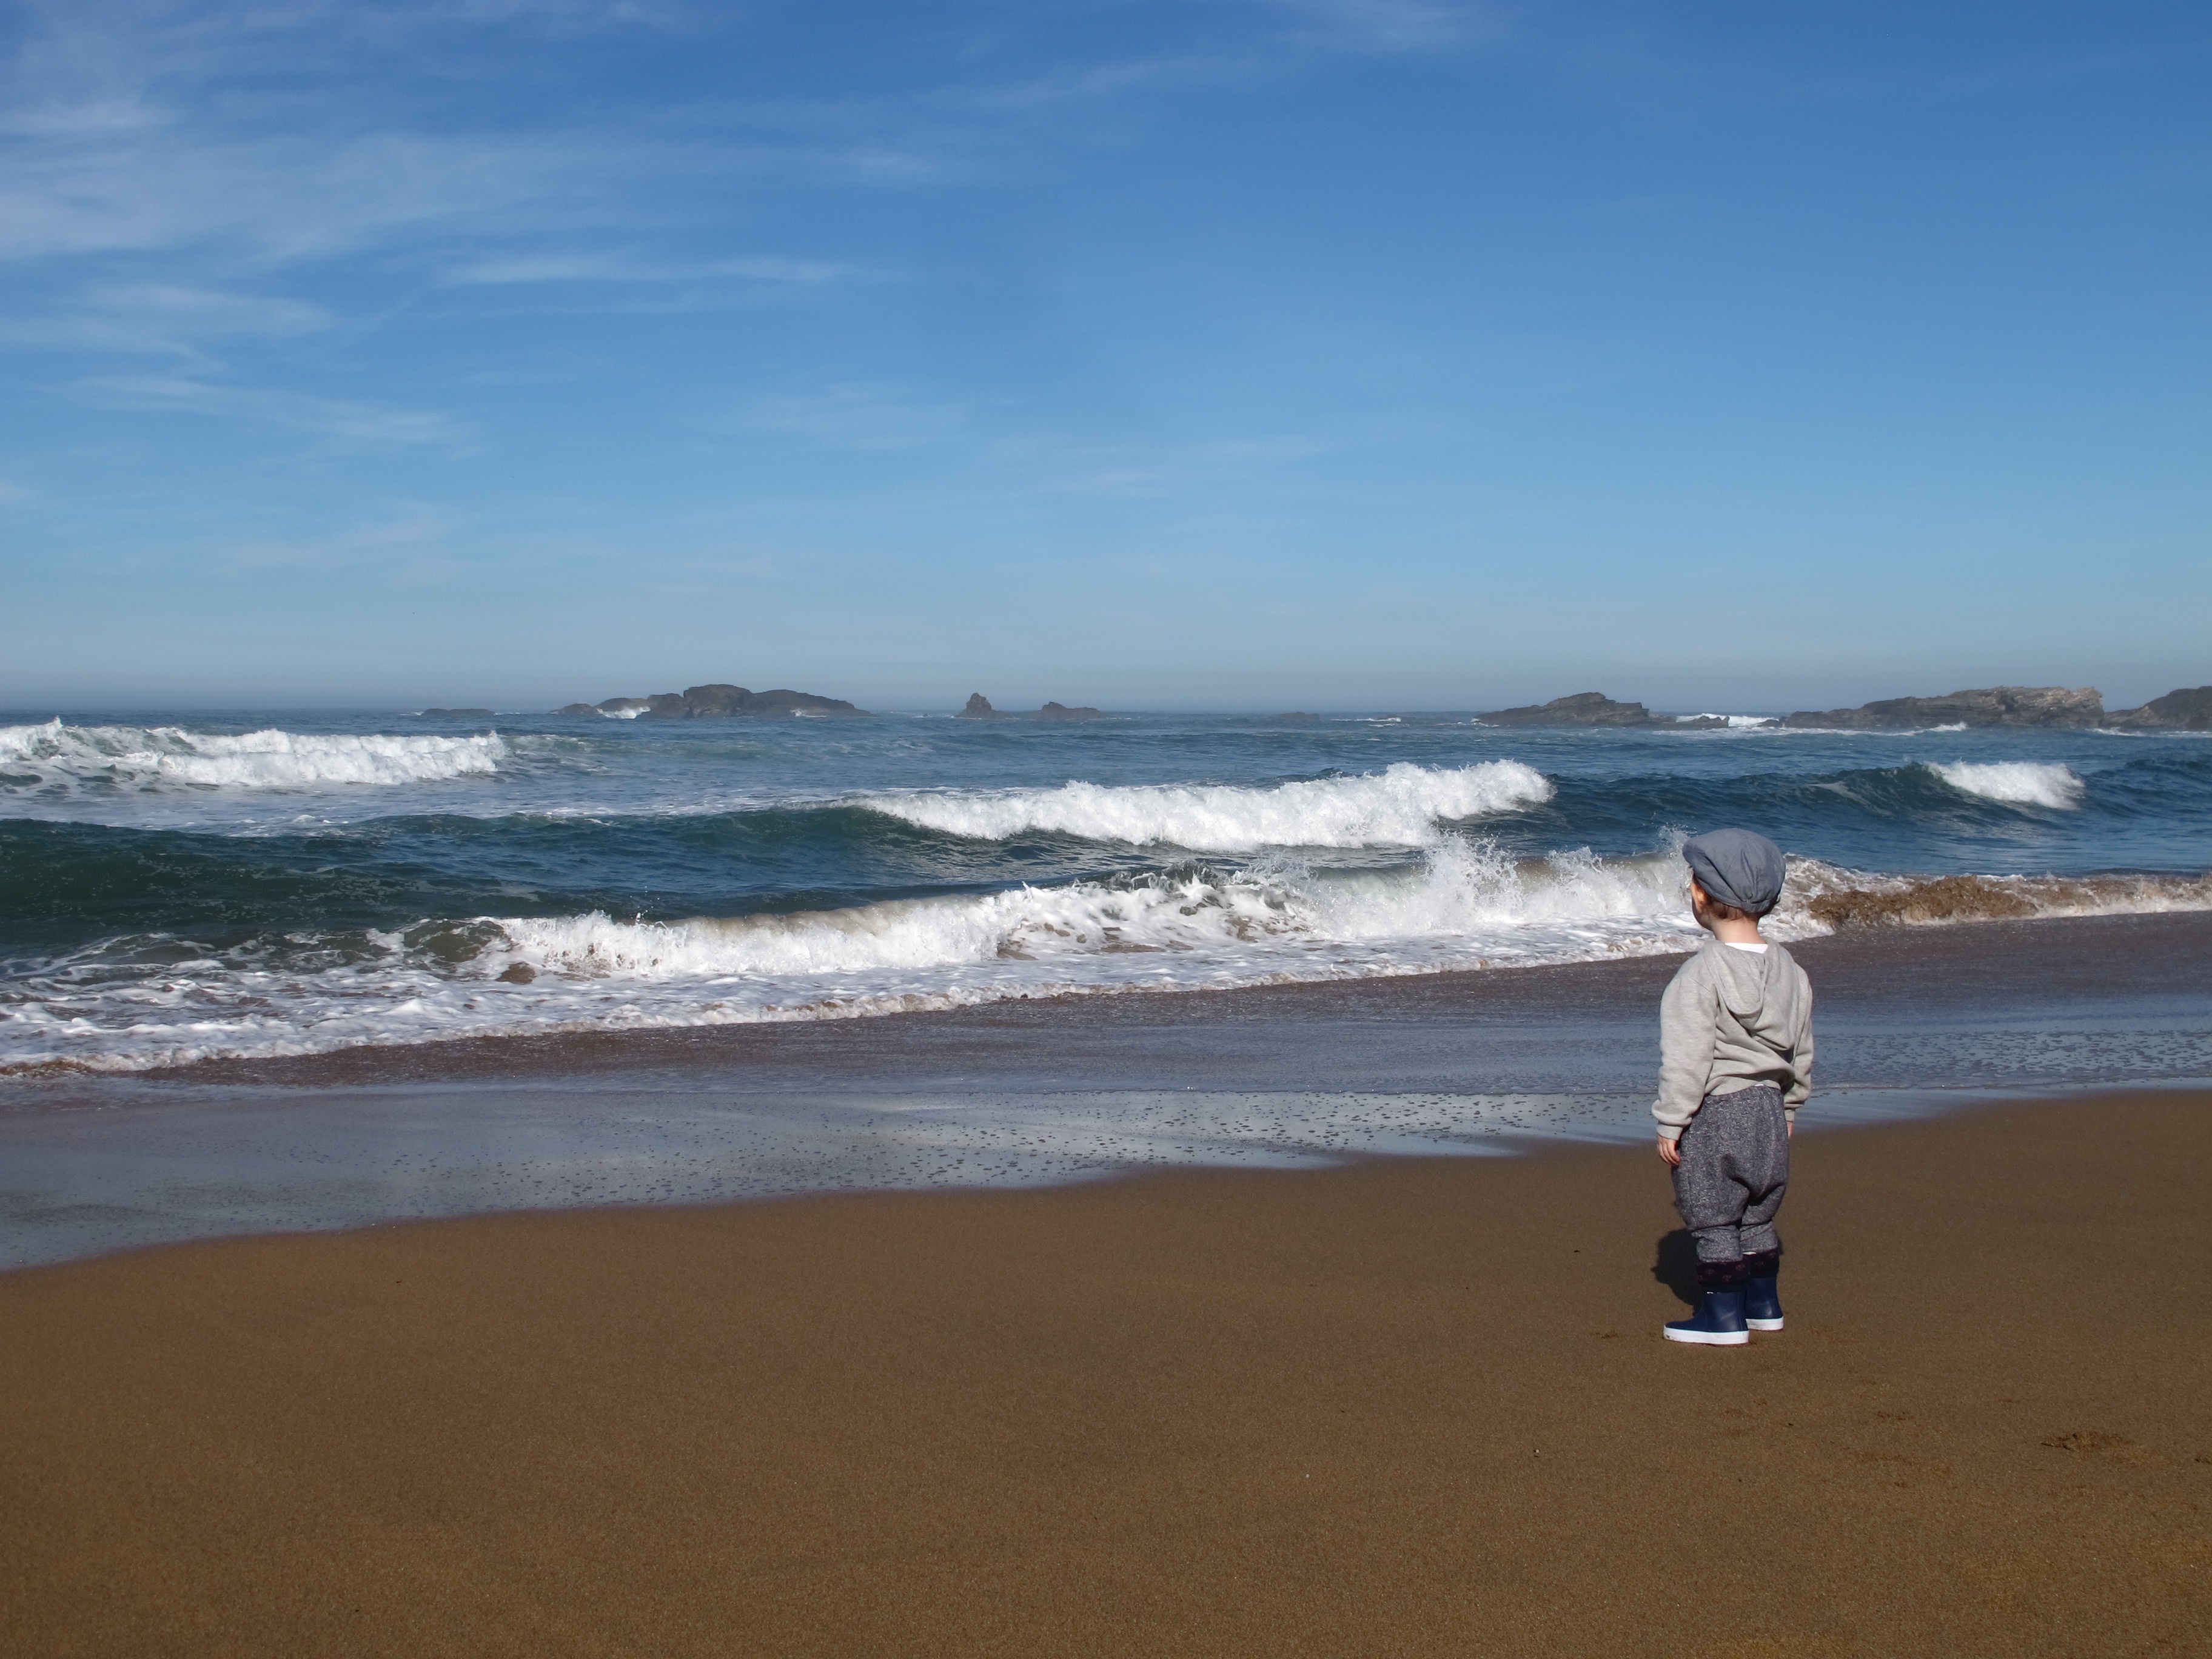
beach, sea, coast, sand, ocean, horizon, sun, shore, wave, wind, vacation, bay, child, childhood, body of water, cape, wind wave